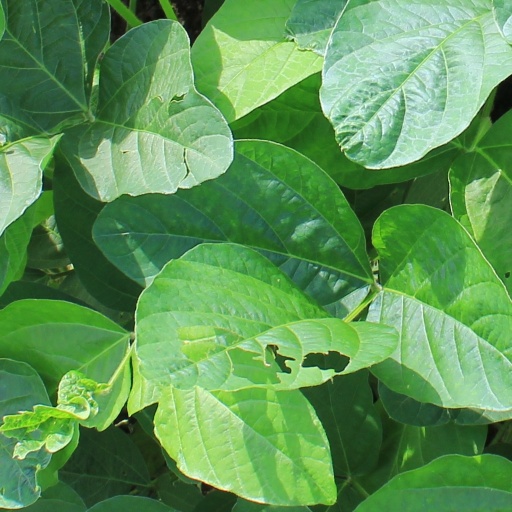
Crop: soybean